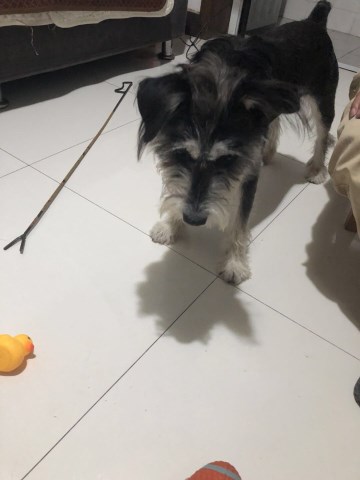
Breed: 2342-n000102-miniature_schnauzer